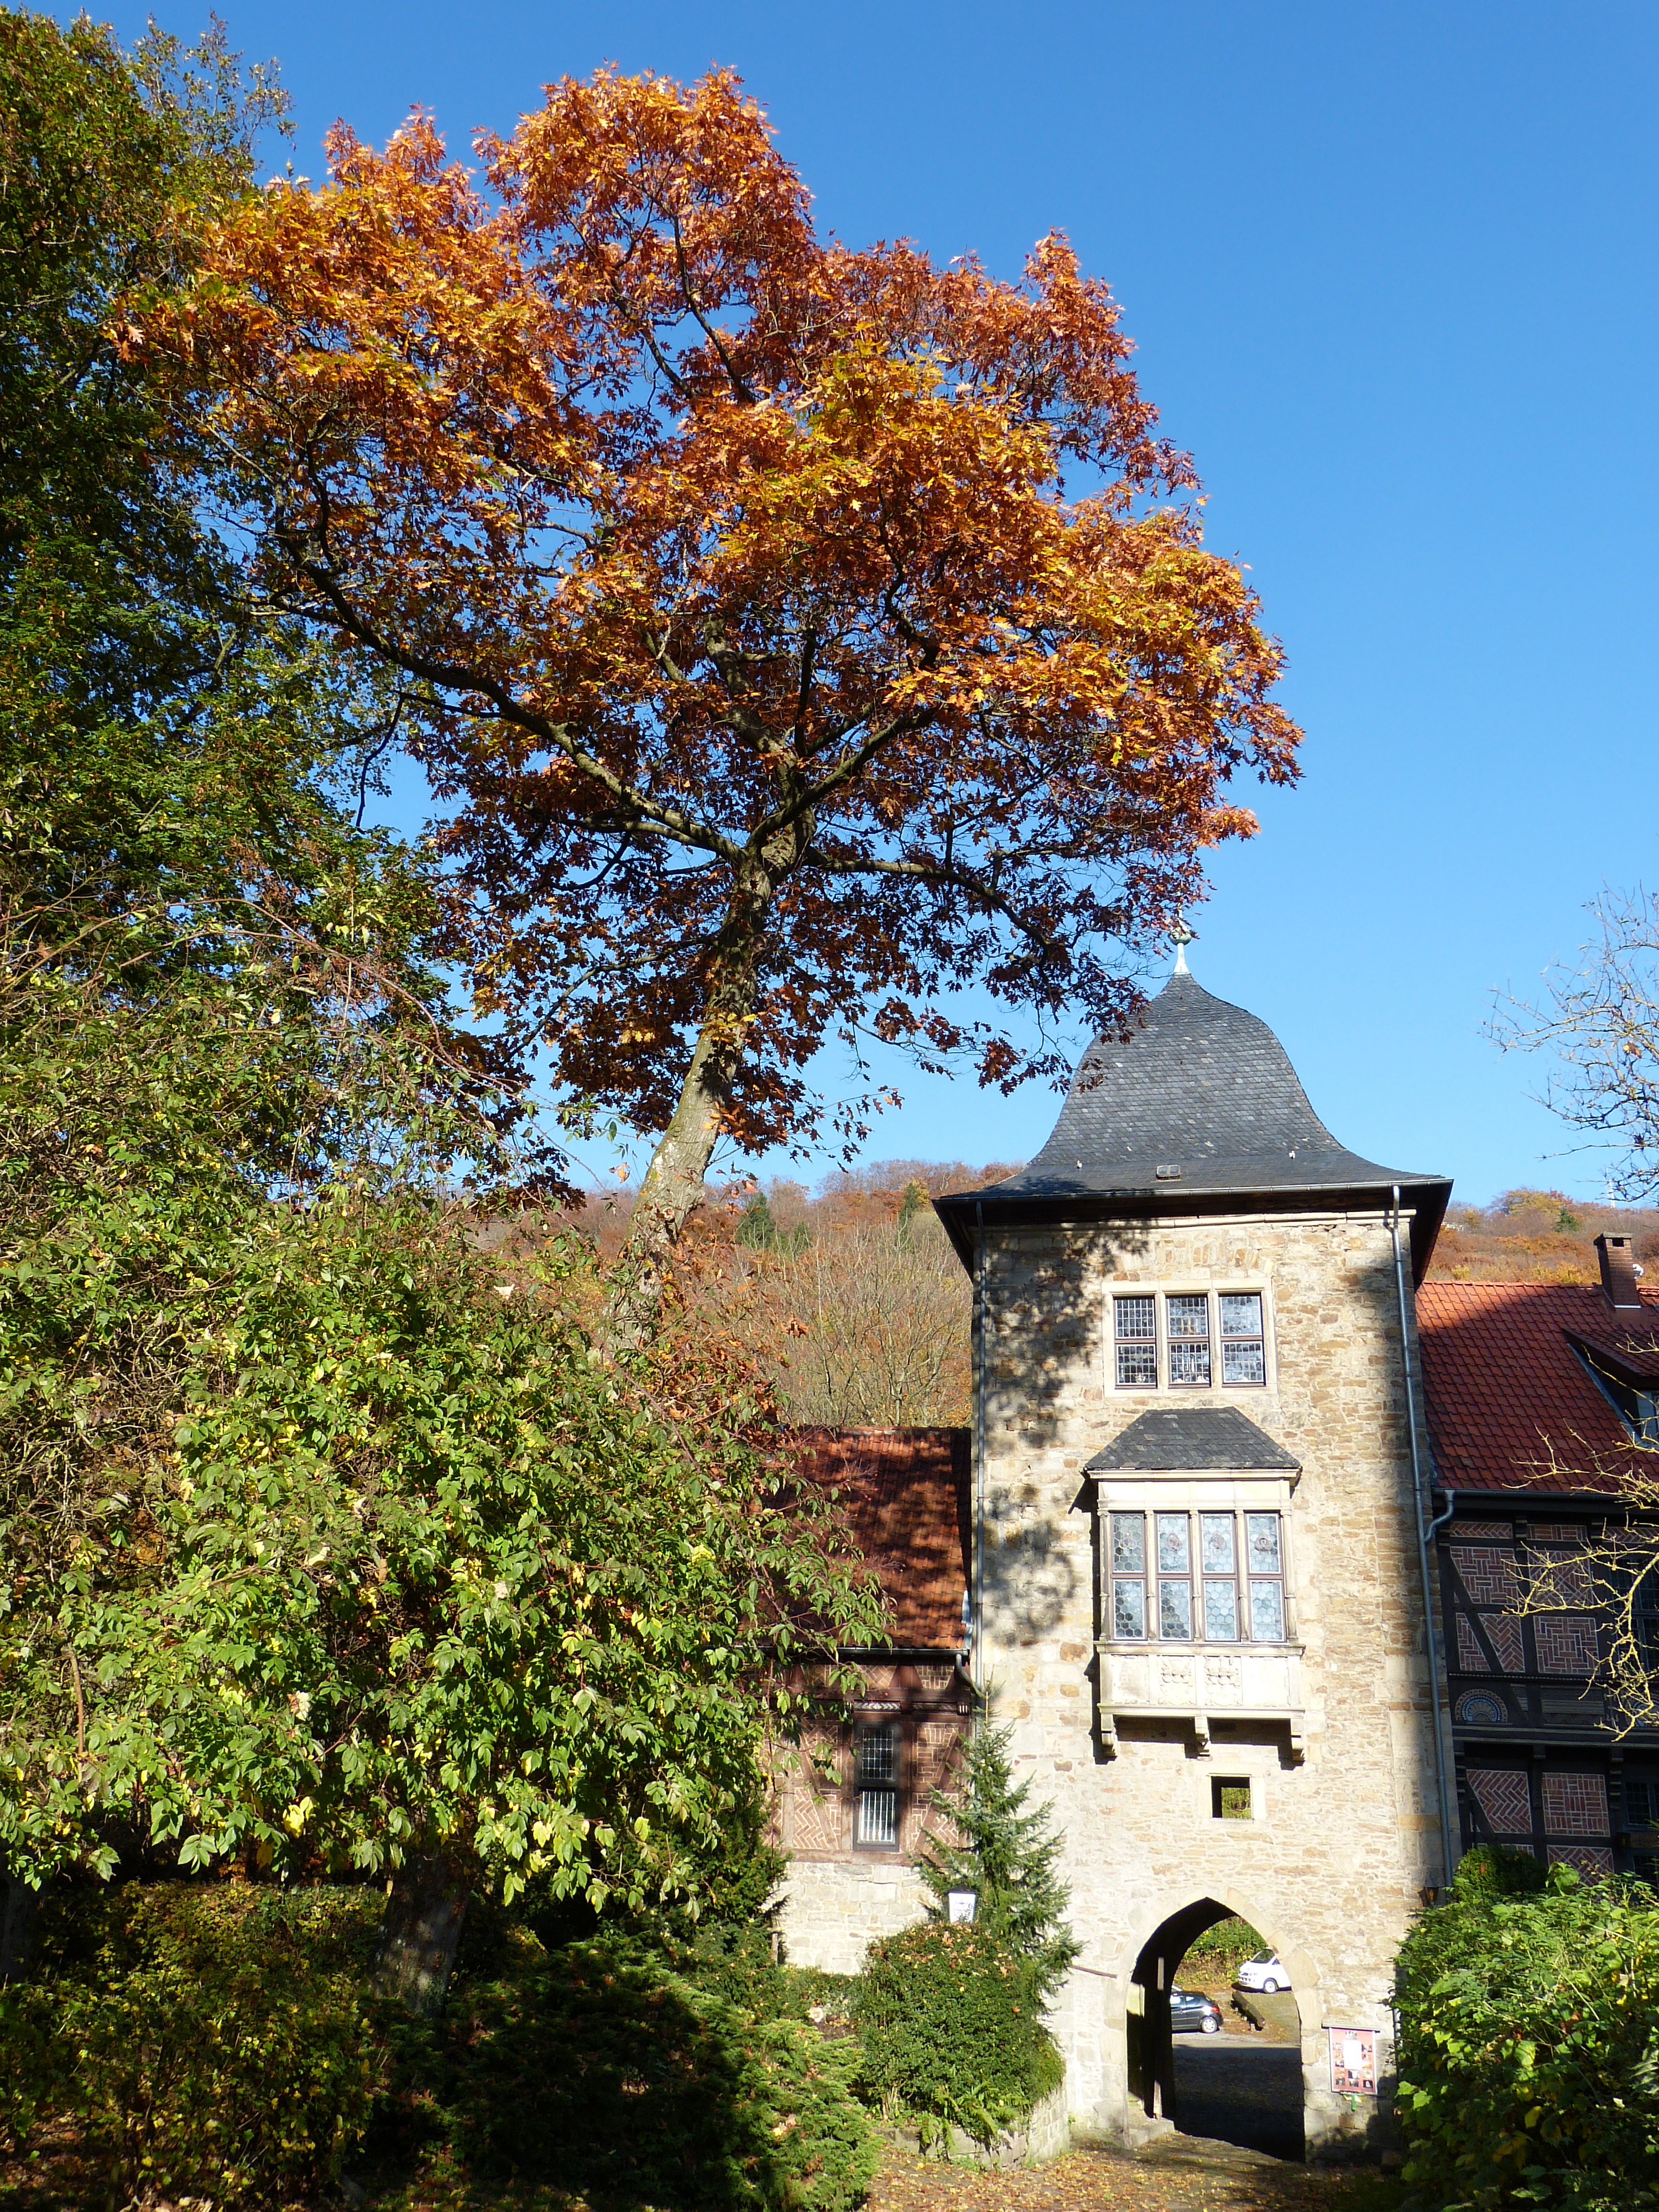
tree, forest, plant, leaf, flower, tower, cottage, autumn, castle, garden, lip, season, goal, estate, input, portal, rural area, north rhine westphalia, schaumburg, woody plant